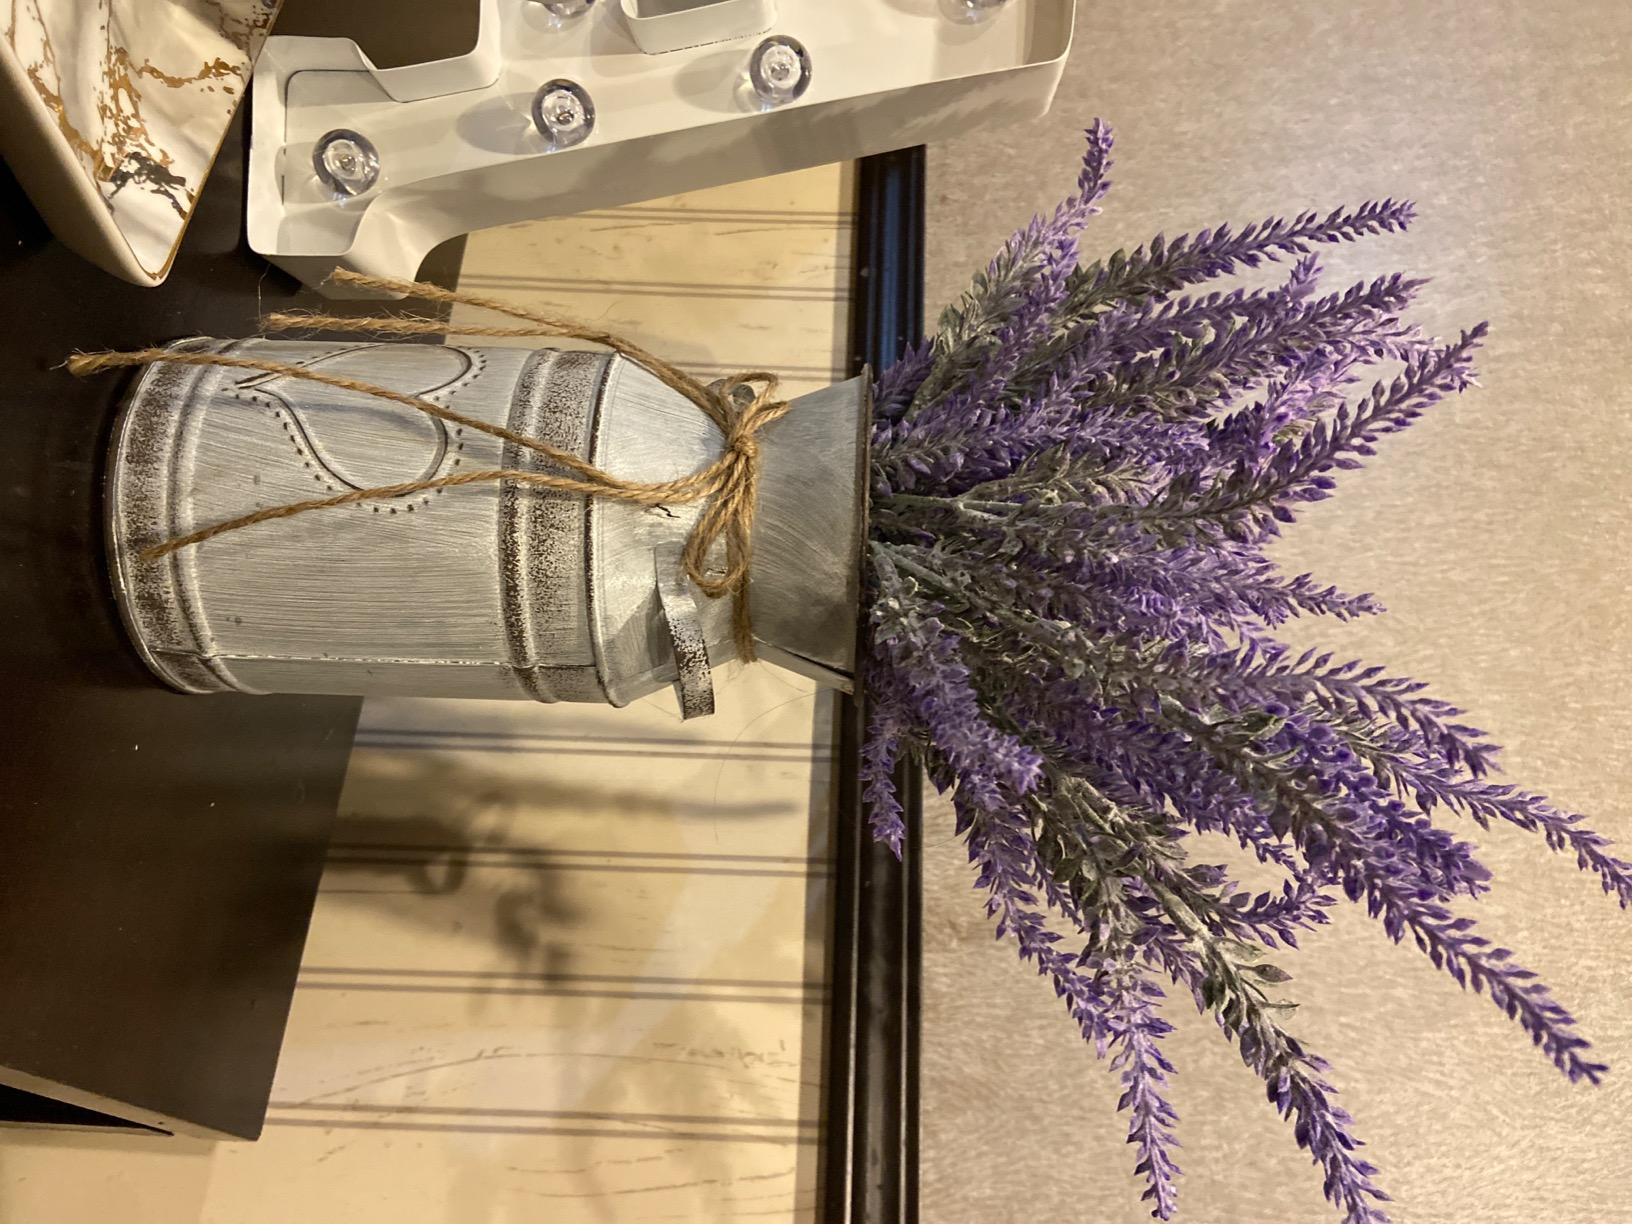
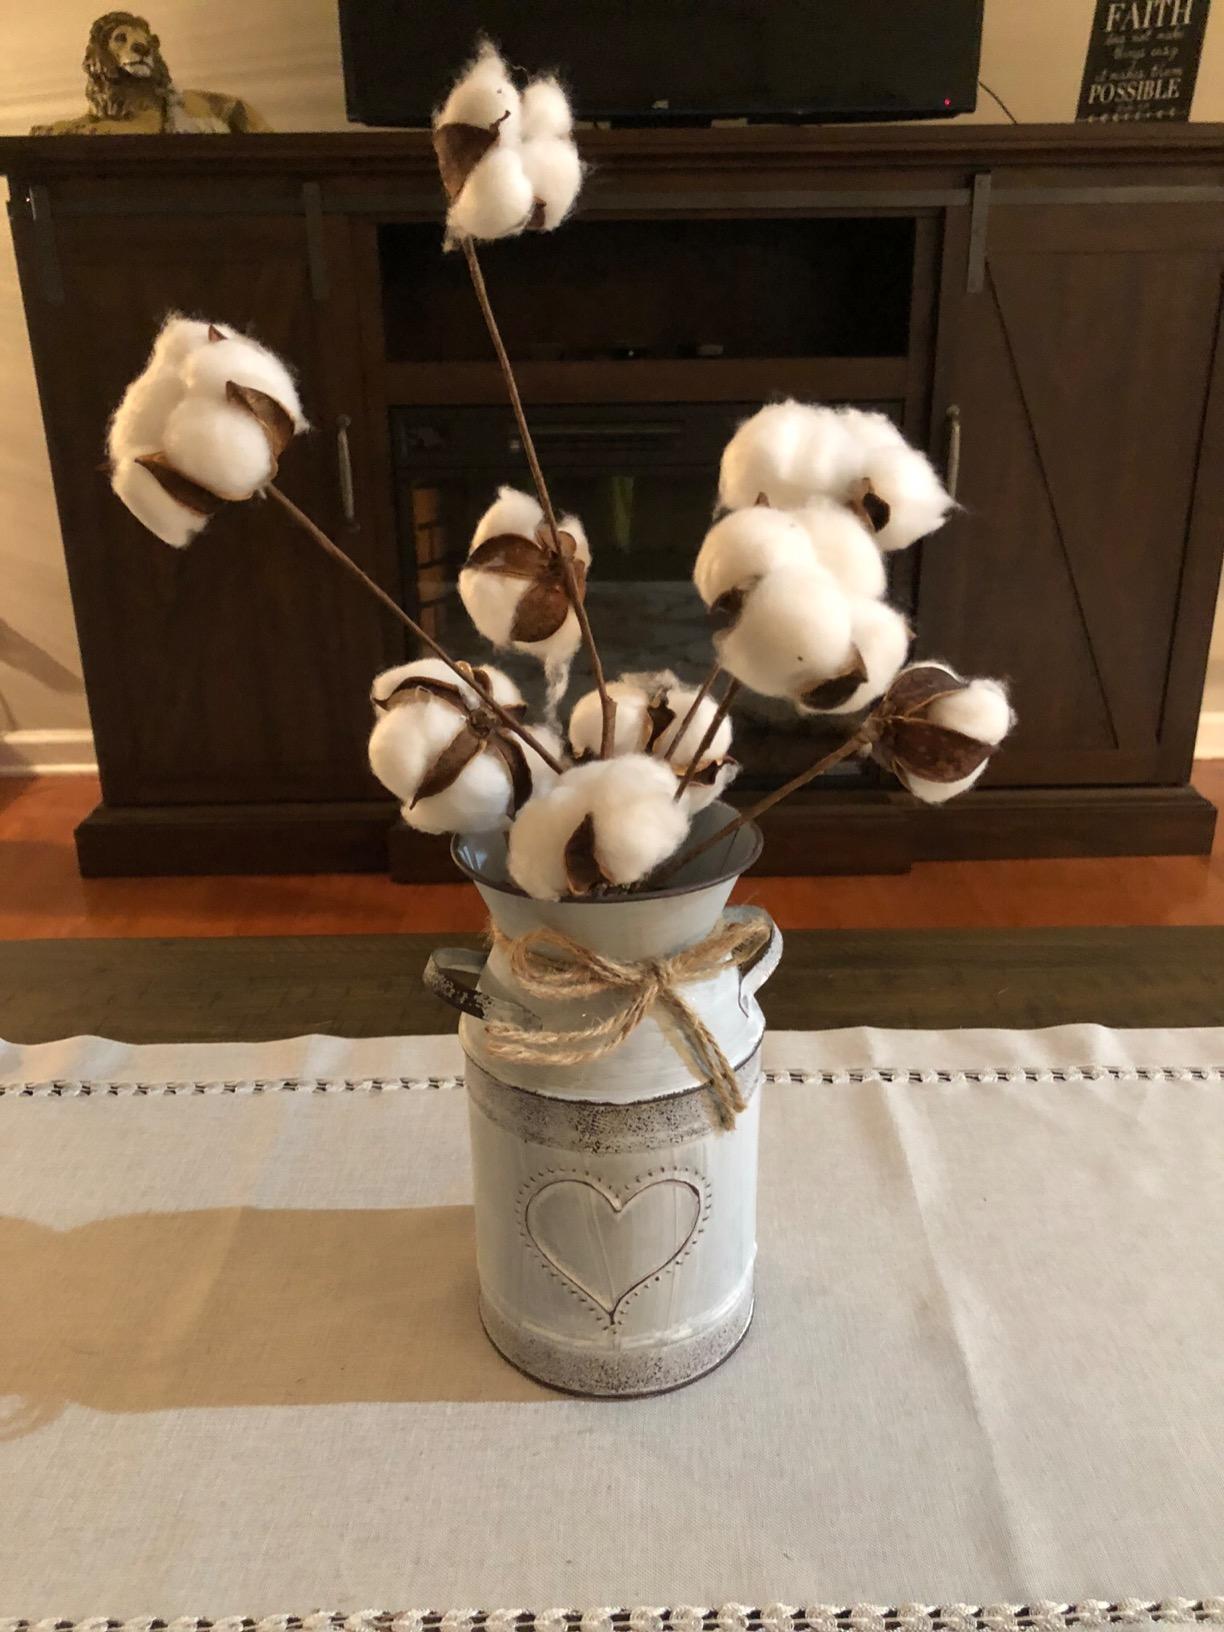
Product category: vase
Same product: yes